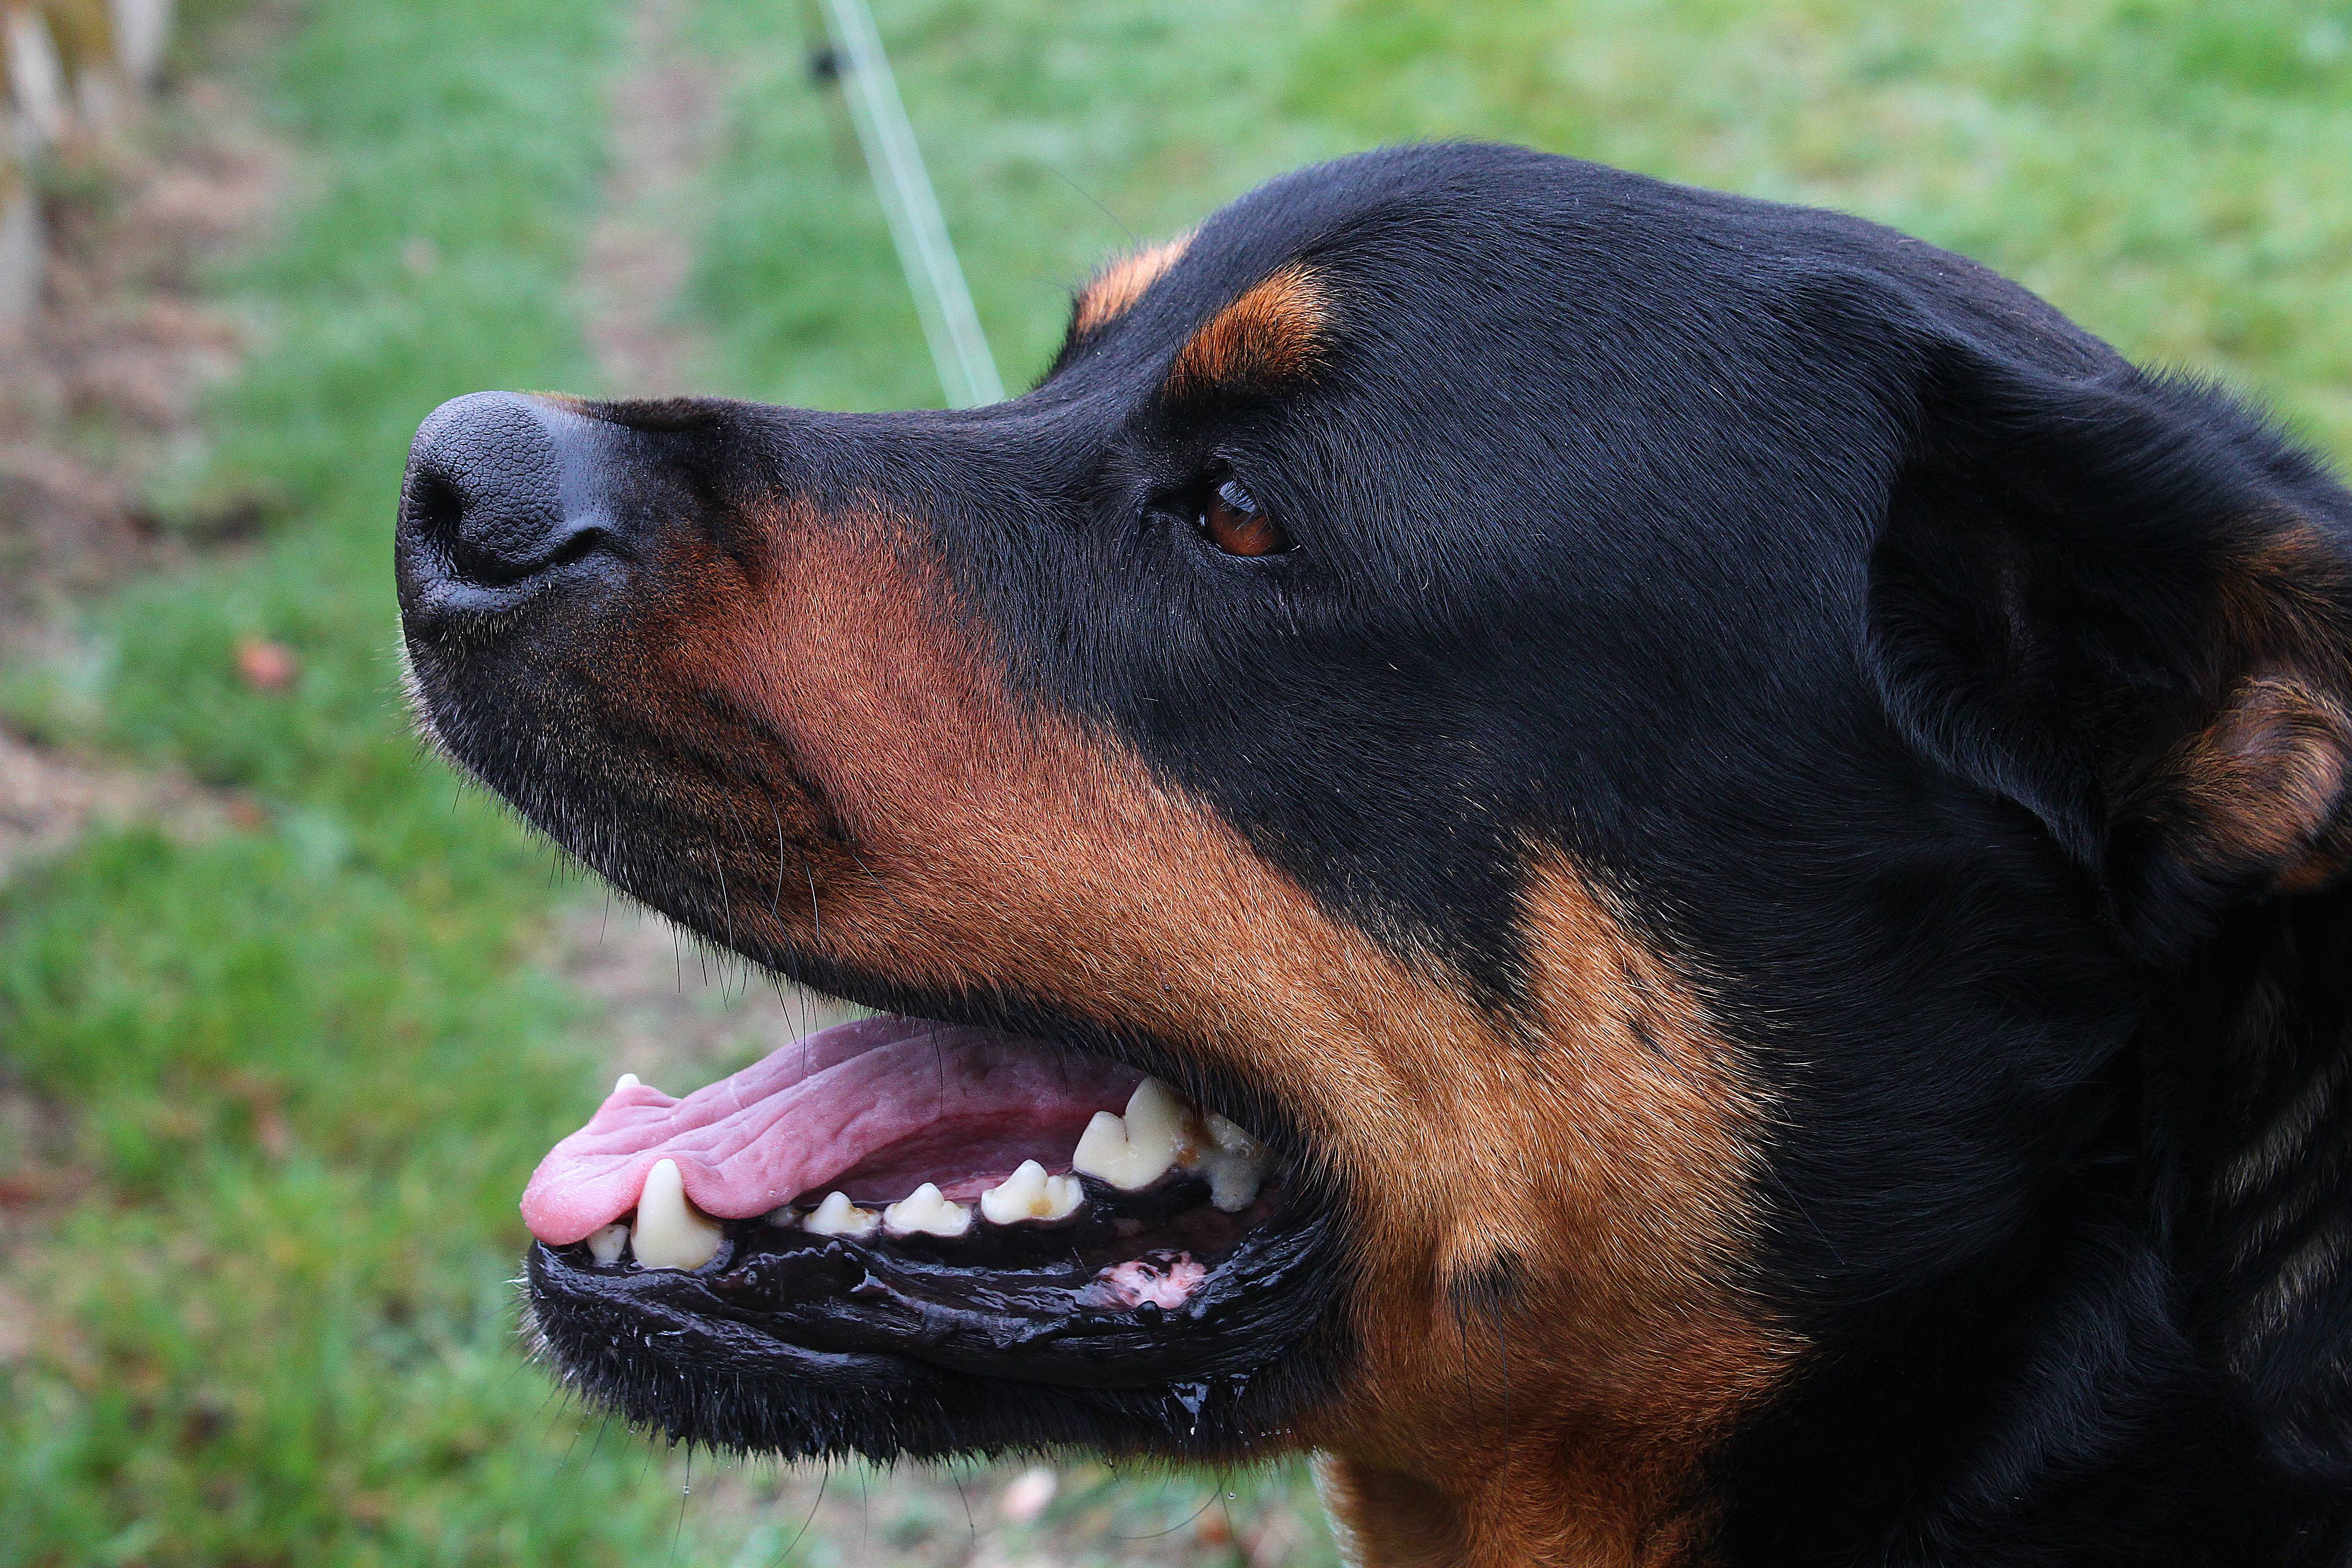
dog, mammal, animals, vertebrate, dog breed, ggl1, animales, canoneos500d, rottweiler, dog like mammal, carnivoran